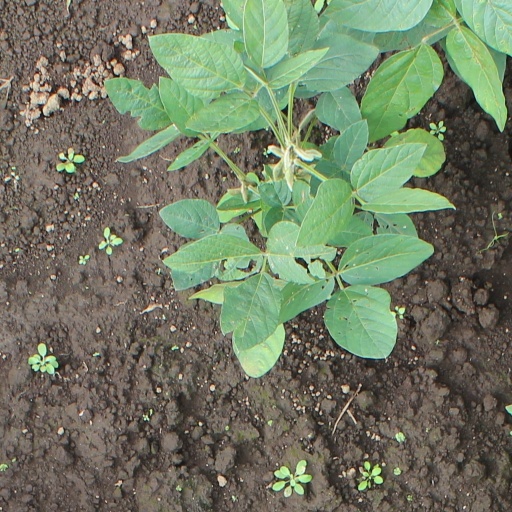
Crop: soybean